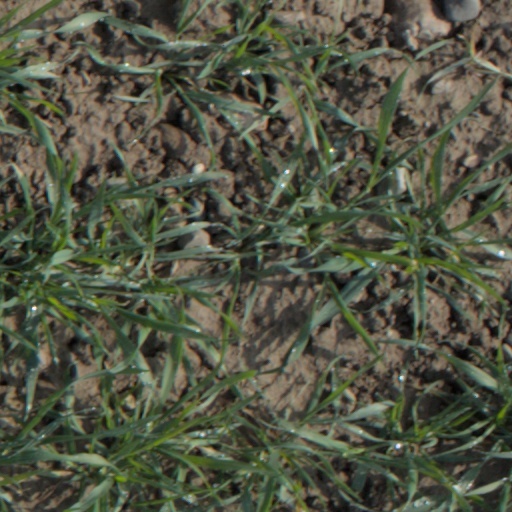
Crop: wheat